Bernard Levin

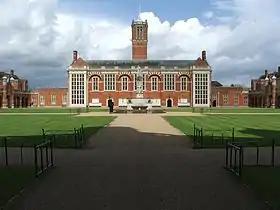
Christ's Hospital school in West Sussex

The Levin household was not especially musical, though it had a piano which Judith was taught to play; Rose Levin bought her son a violin and paid for lessons, convinced that he was "destined to be the next Kreisler or Heifetz". Levin persevered ineptly for two and a half years and then gave up with relief. The experience put him off music for some time, and it was only later that it became one of his passions, a frequent topic in his writing.